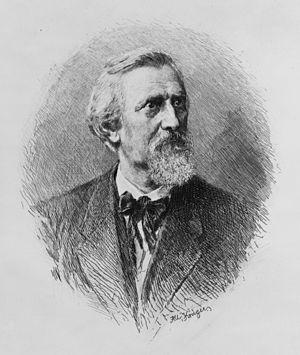
Anton Springer, né à Prague le 13 juillet 1825 et mort à Leipzig le 31 mai 1891, est un journaliste politique, historien et historien de l'art allemand.